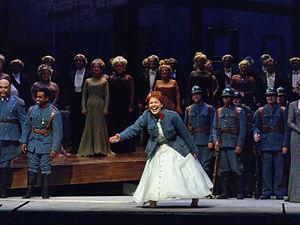
Nino Machaidze, née à Tbilissi le 8 mars 1983, est une soprano colorature géorgienne.